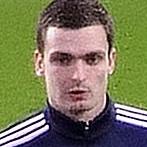
Age: 27